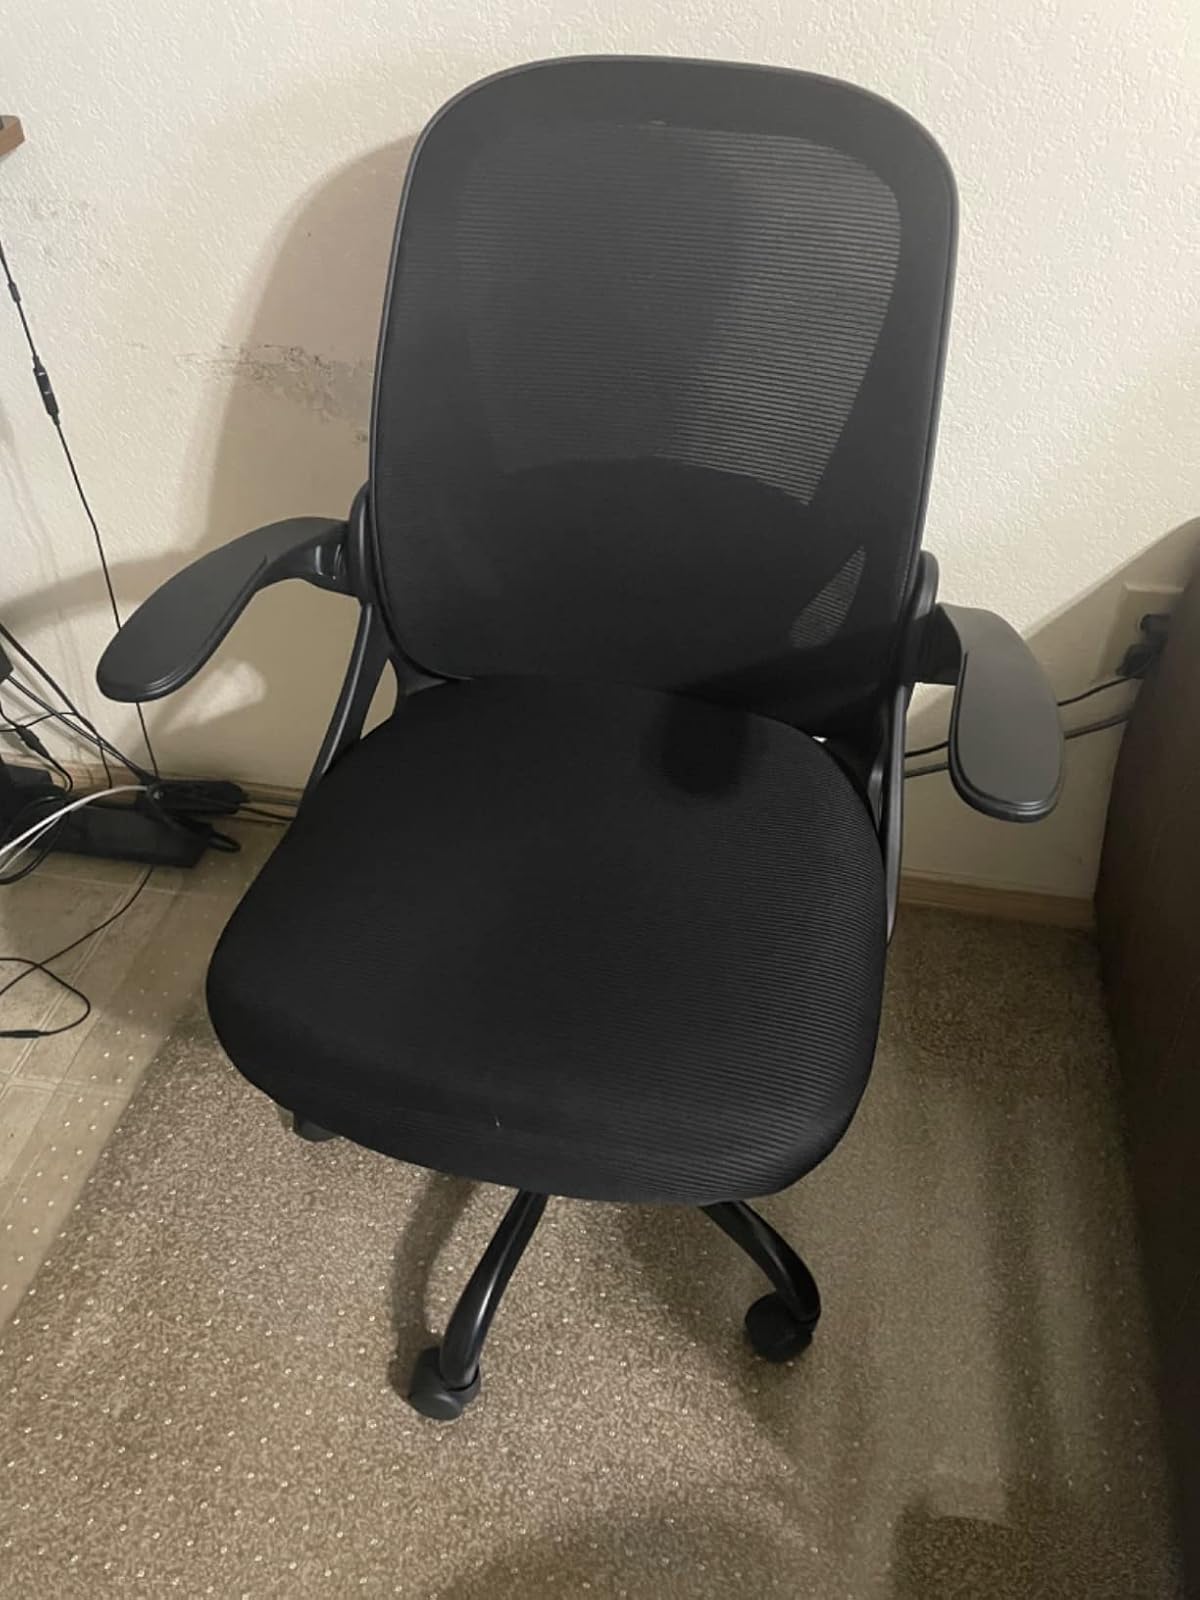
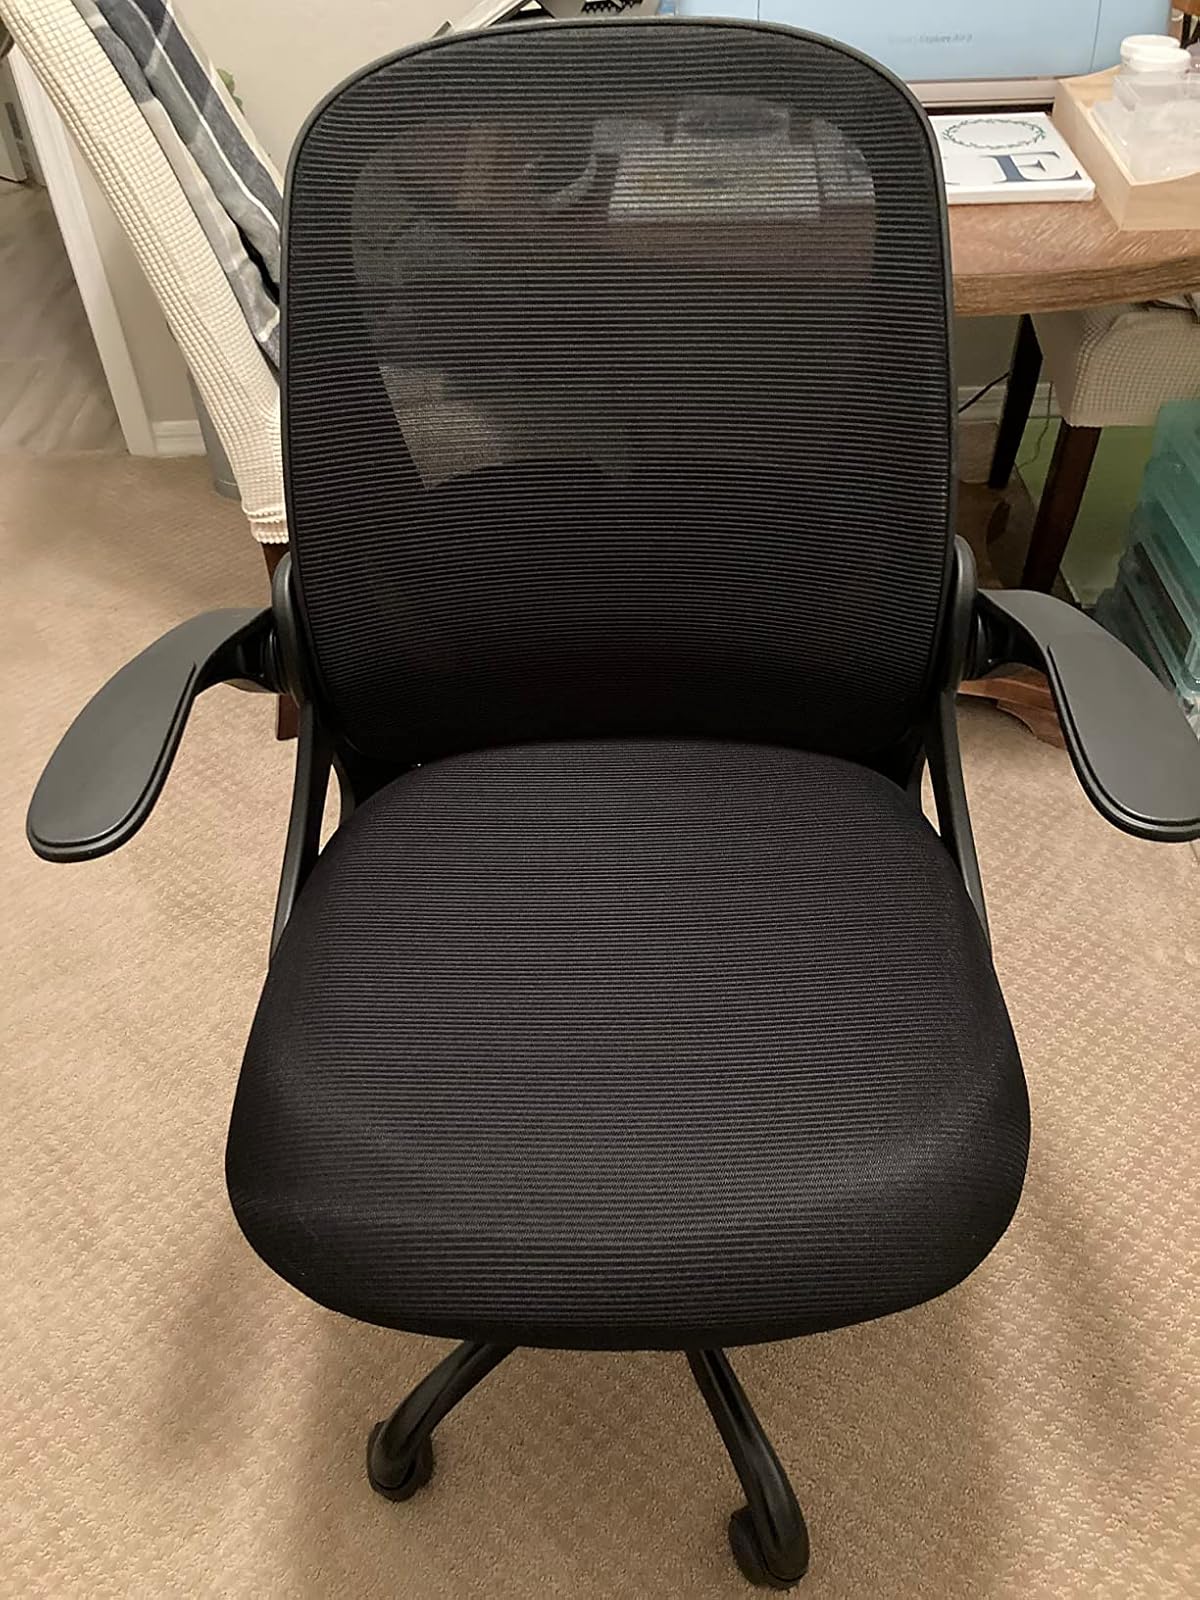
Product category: items_chair
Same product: yes